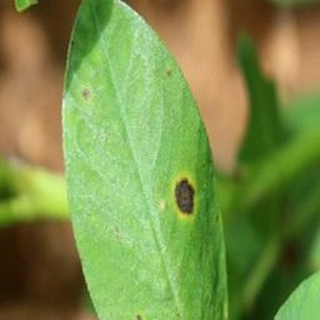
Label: groundnut_early_leaf_spot